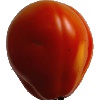
Label: Tomato 1